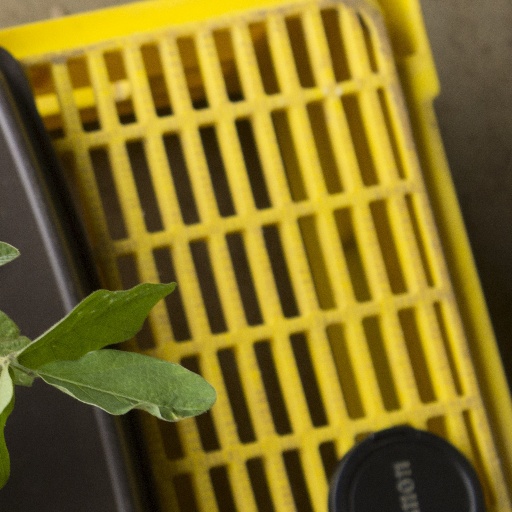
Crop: soybean